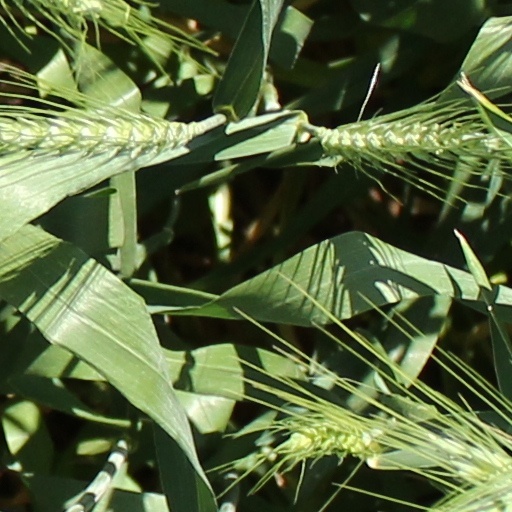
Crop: wheat